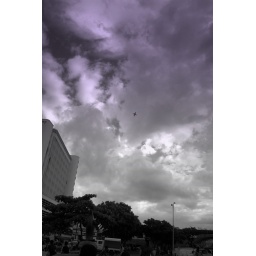
BnW plane in the sky